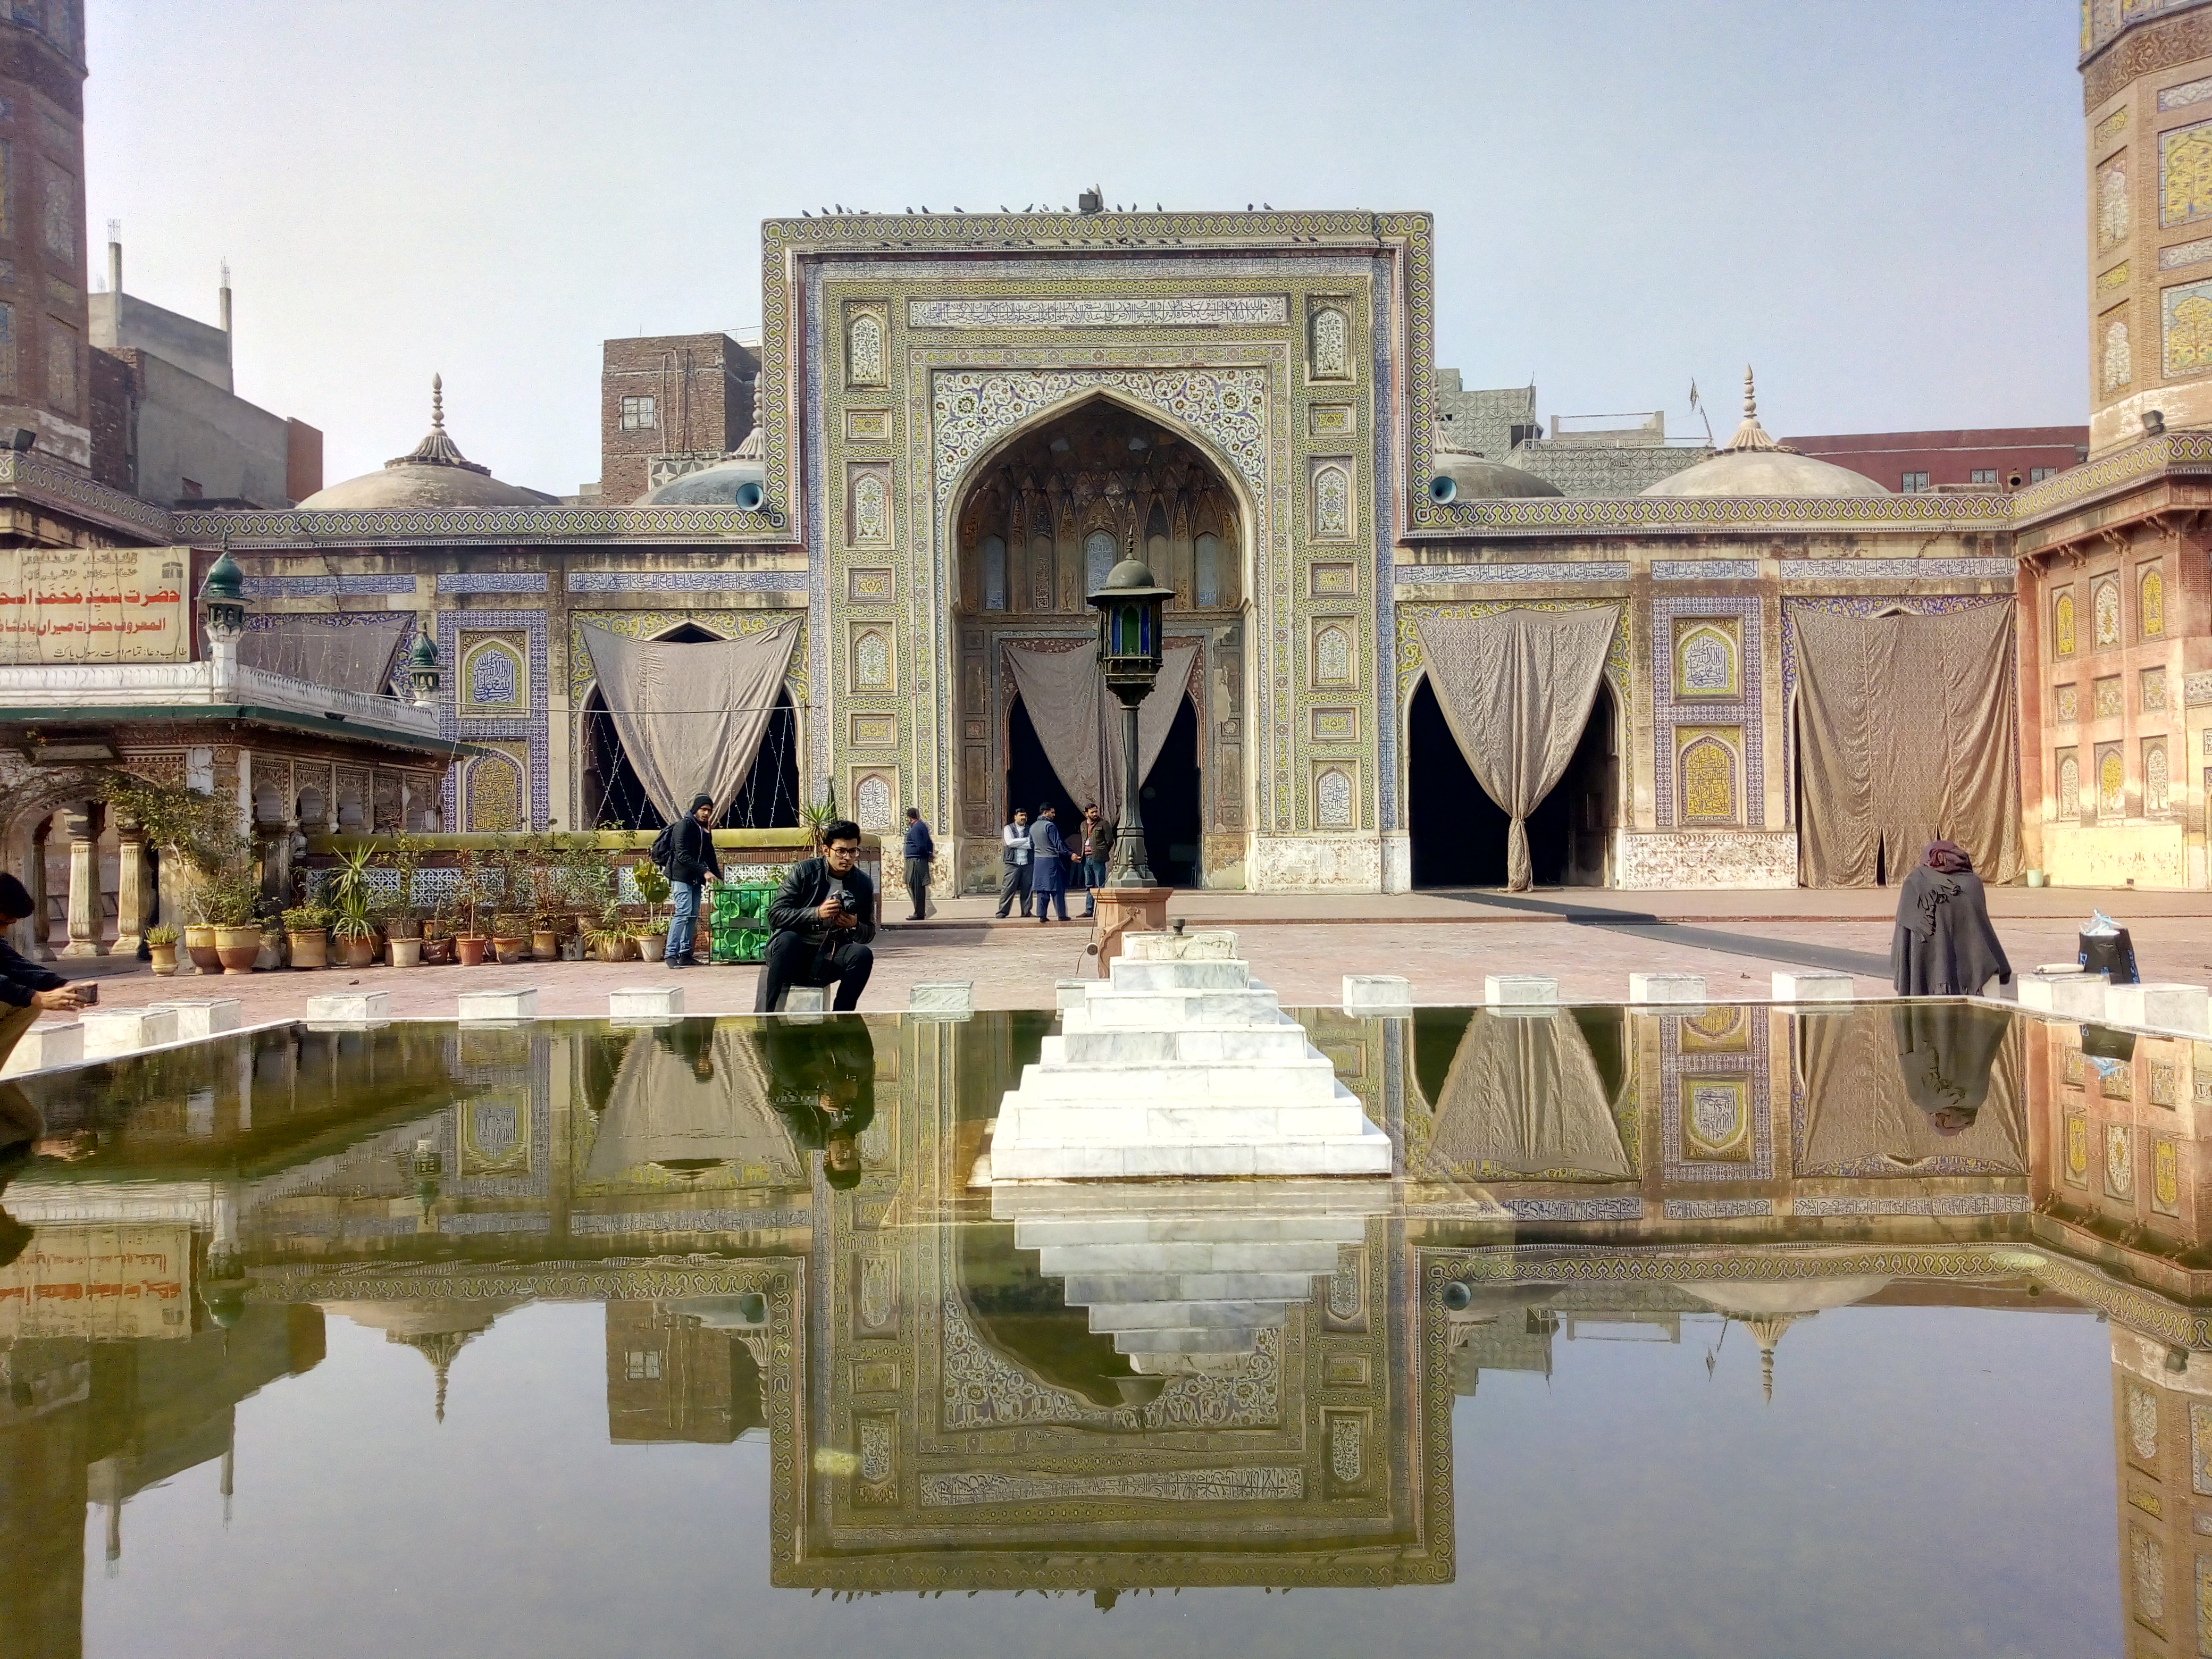
badshahi, mosque, reflection, reflecting pool, architecture, holy places, building, waterway, arch, water, symmetry, city, canal, thermae, river, historic site, ancient history, history, palace, tourism, pond